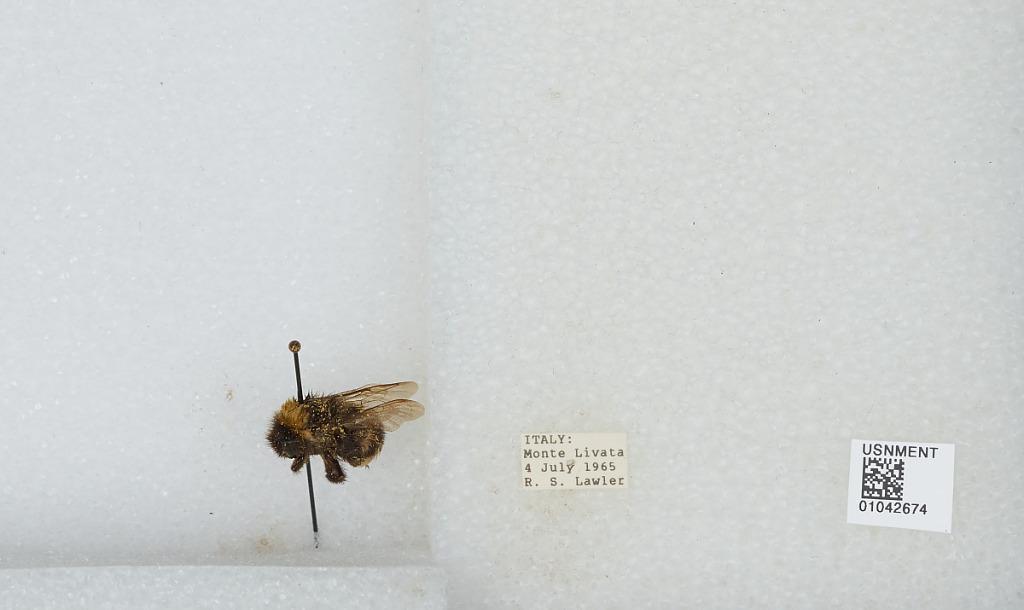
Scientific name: Bombus sp.
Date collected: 1965-7-4
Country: Italy
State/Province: Latium
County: Rome
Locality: Monte Livata